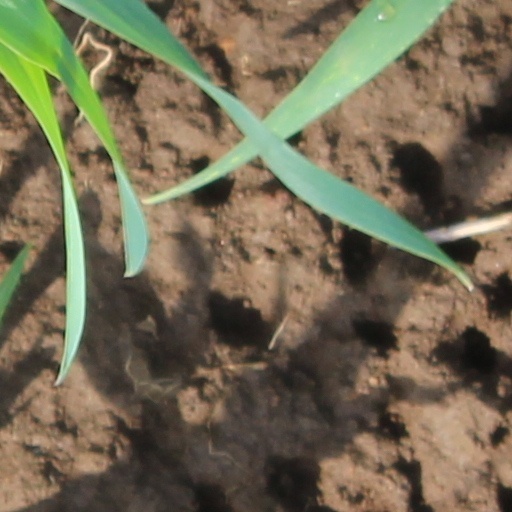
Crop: wheat